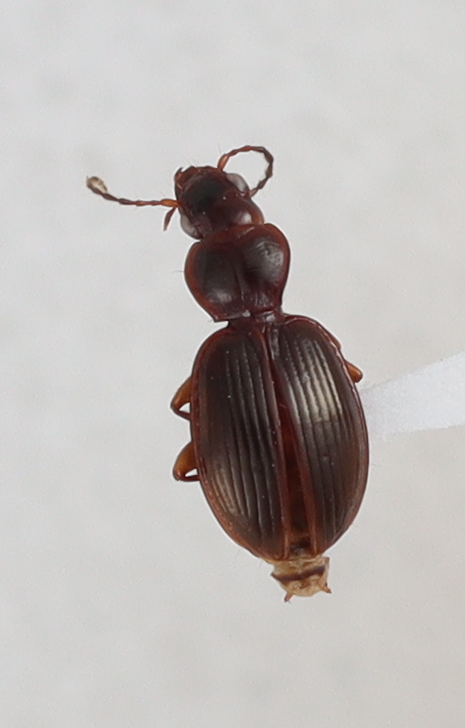
Scientific name: Mecyclothorax rufipennis
Plot: 14
Trap: E
Collected: 20220518